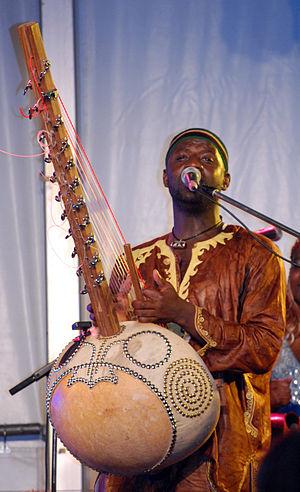
Seckou Keita est un musicien, né le 14 février 1978 à Lindiane au Sénégal, joueur de kora et percussionniste. Il a collaboré notamment avec le pianiste cubain Omar Sosa et la harpiste galloise Catrin Finch.